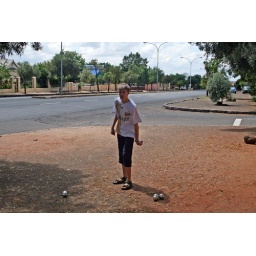
Will playing boules on the sand pavement on Main Road in Kimberley